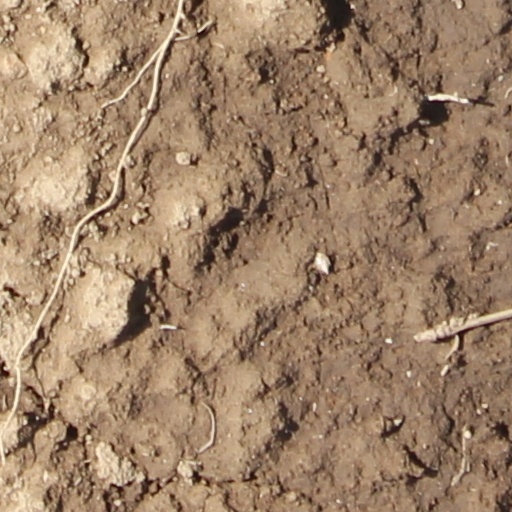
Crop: wheat